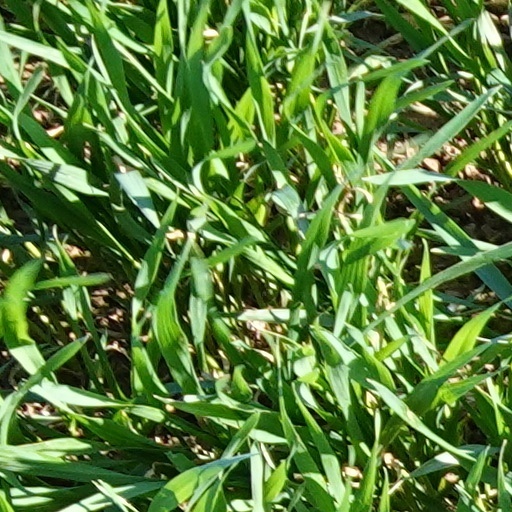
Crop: wheat